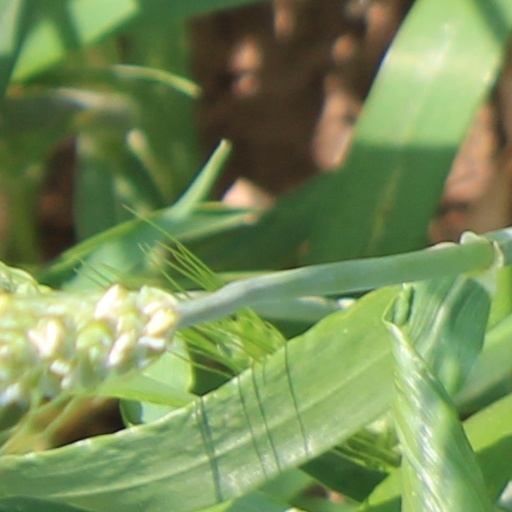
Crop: wheat